Jan Udo Holey

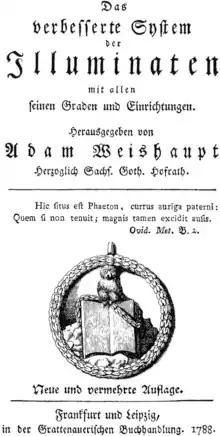
Minerval insignia

In "Geheimgesellschaften", Holey combines science-fiction, esotericism, Nazi-mythology, ufology and "Zionist global domination" theories. He also employs "The Protocols of the Elders of Zion" as a source. He believes the Rothschilds head a Jewish conspiracy to rule the world and associates them with a mysterious cabal called the Illuminati, who plan a New World Order. Holey and his followers claim that they are not anti-semitic, but rather that they speak out against powerful Jewish interests in high finance and politics.